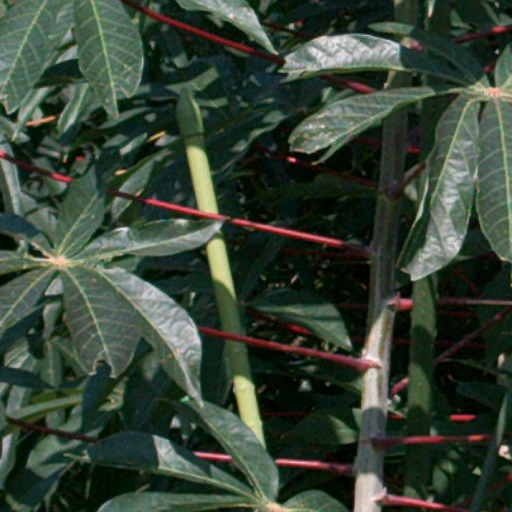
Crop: cassava